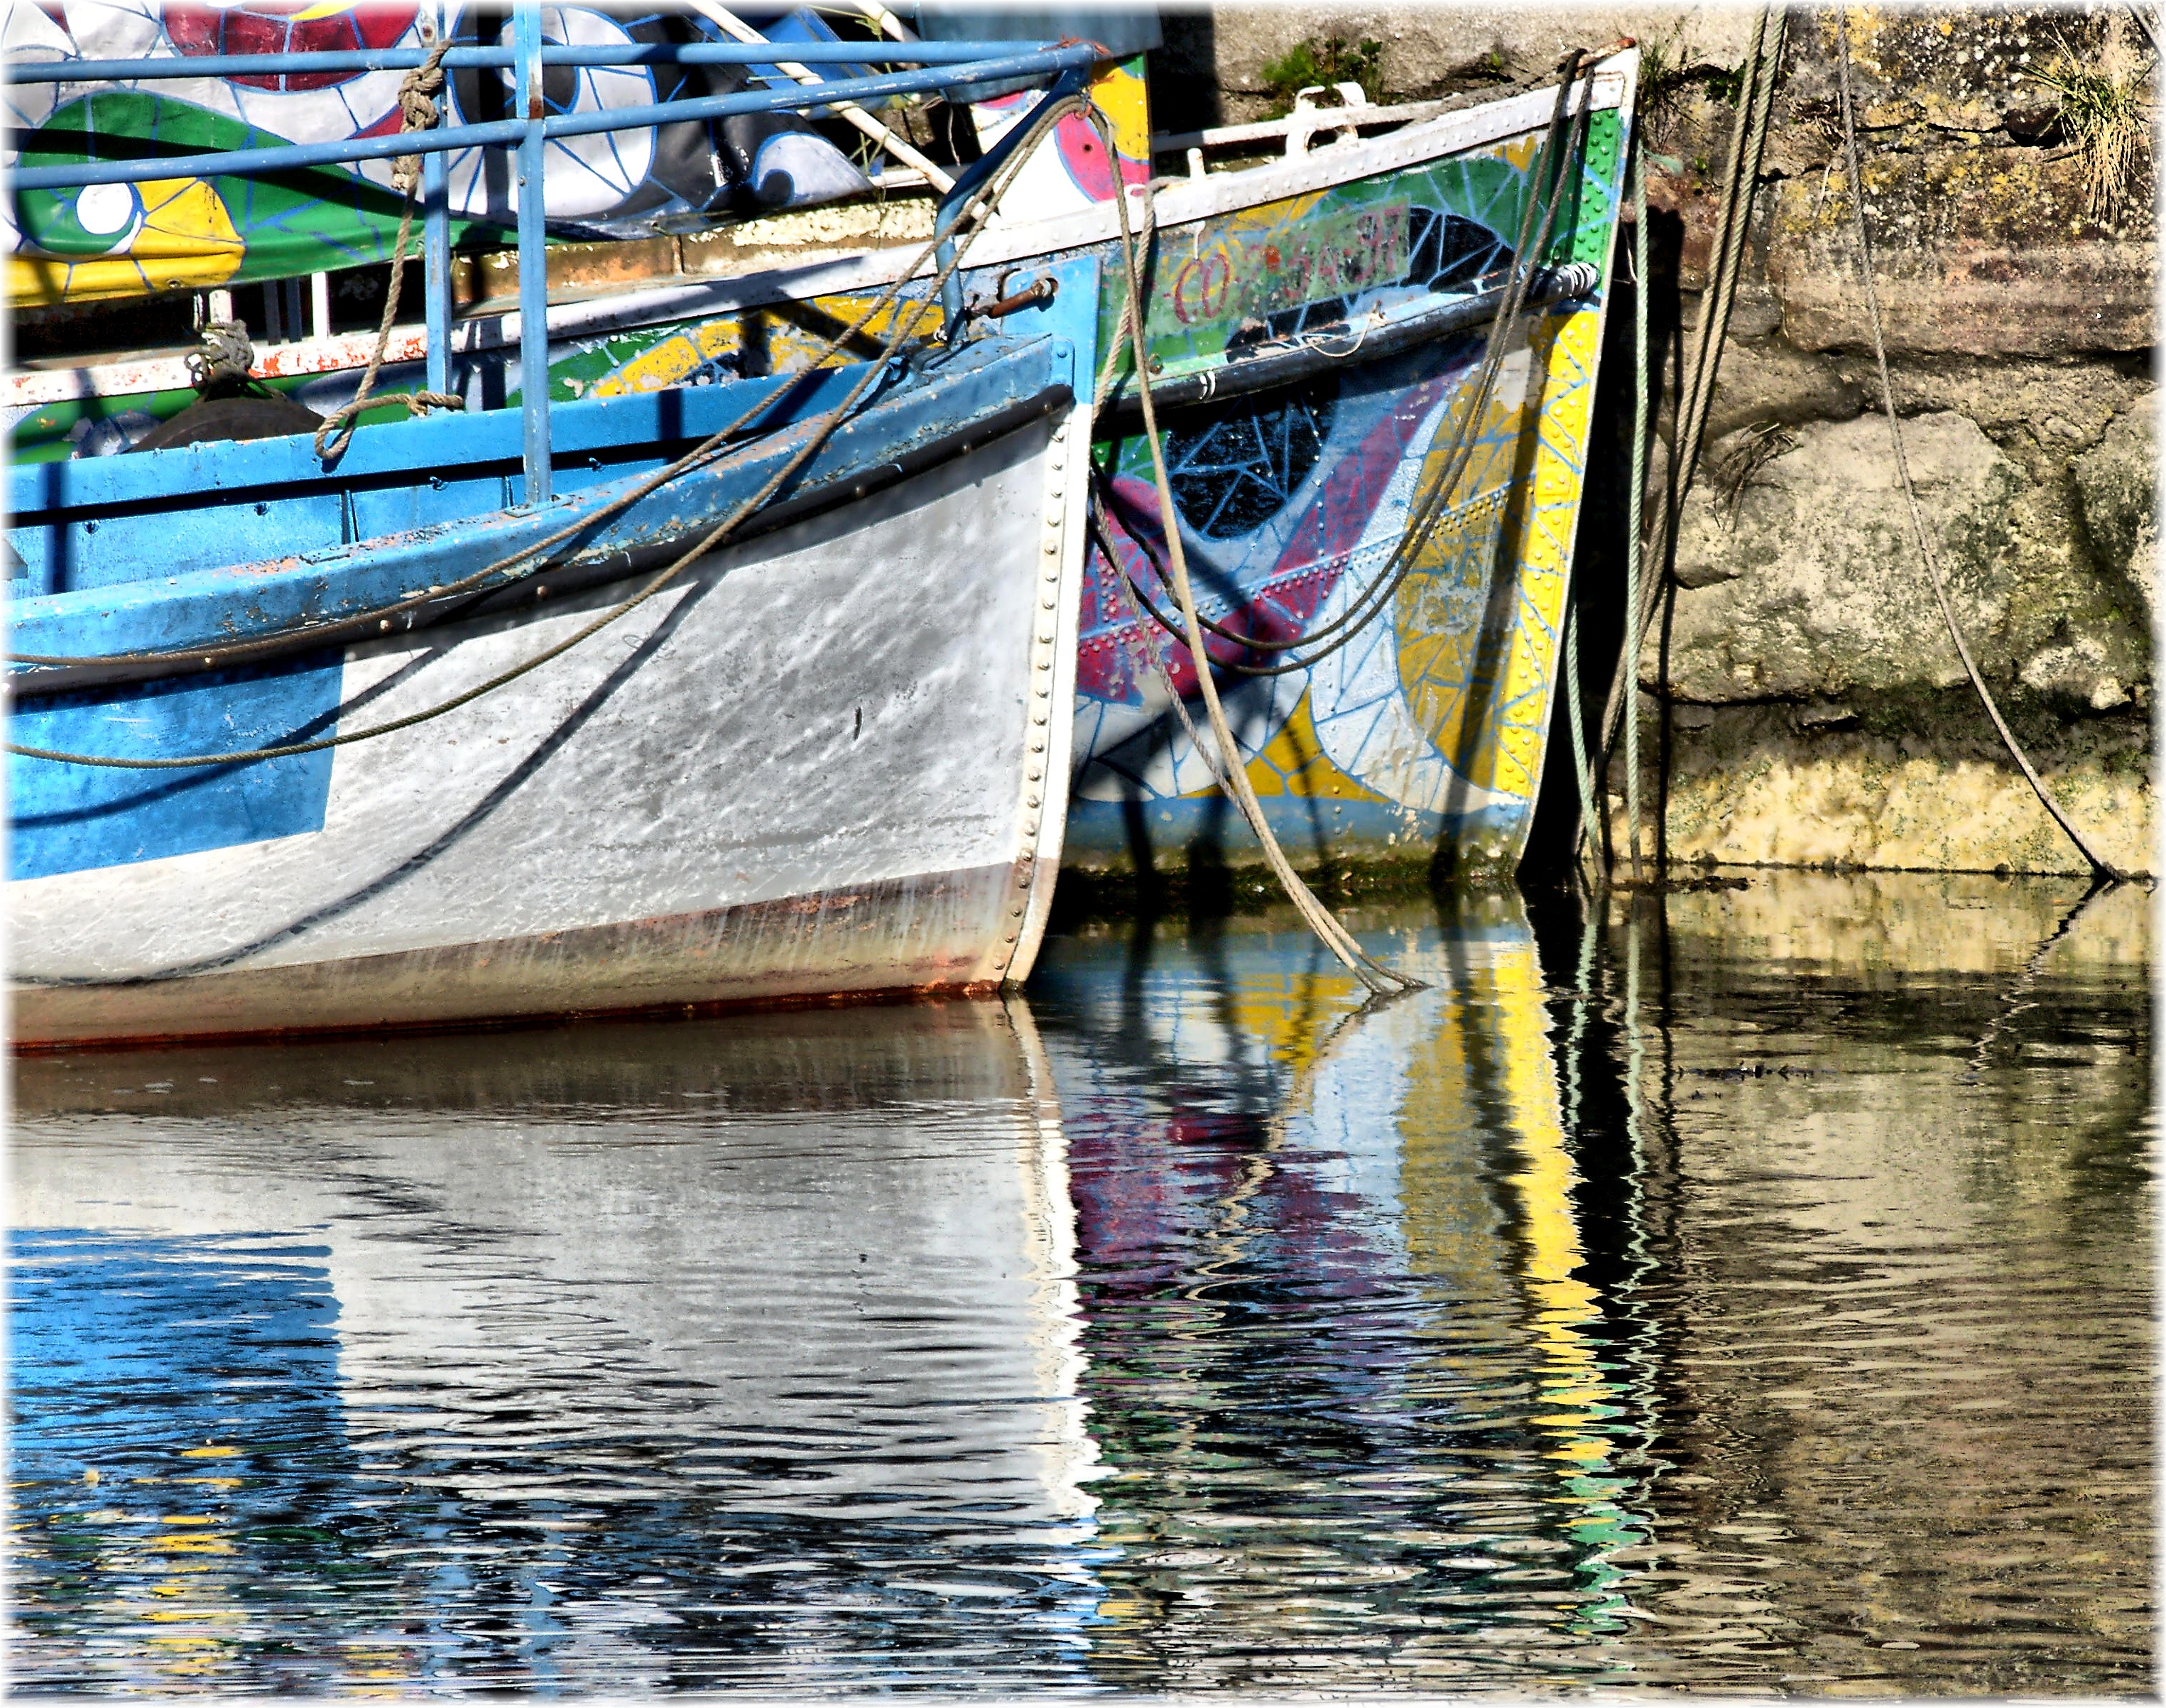
sea, water, boat, river, europe, reflection, vehicle, waterway, spain, espagne, boating, reflections, reflejos, europa, agua, rio, galicia, watercraft, espana, barcas, galiza, auga, embarcaciones, corunna, galice, betanzos, mandeo, embarcacions, lacoruna, feflexos, acoru a, coru a, provinciacoru a, watercraft rowing